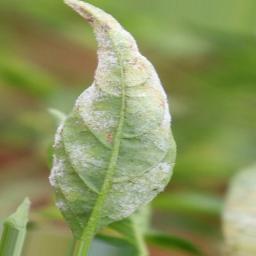
Label: powdery mildew